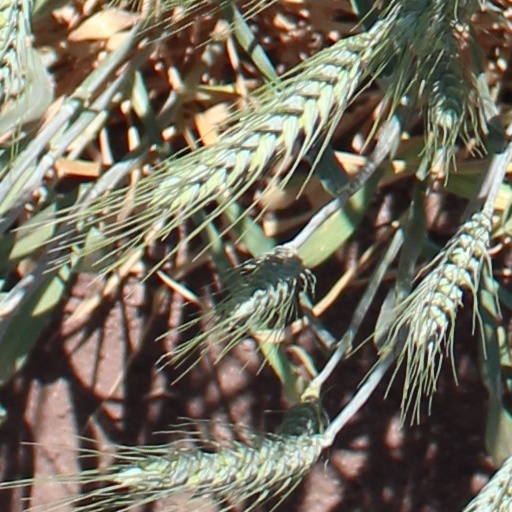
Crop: wheat